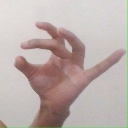
अक्षर: ओ